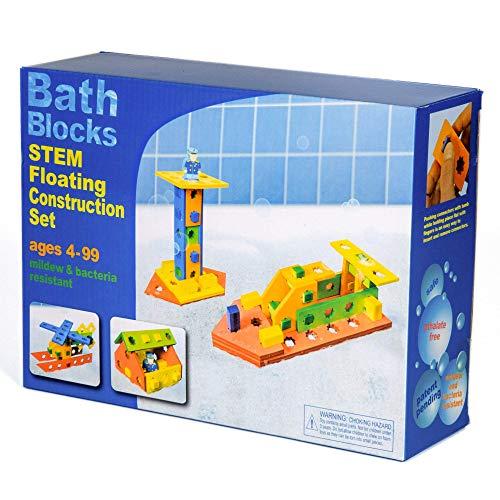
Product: BathBlocks STEM Floating Construction Set
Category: Toys & Games | Building Toys
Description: BathBlocks floating construction set lets children create boats, bridges, towers, houses, and more in the bath.
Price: $24.99
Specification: ProductDimensions:11x8x5inches|ItemWeight:9.6ounces|ShippingWeight:9.6ounces(Viewshippingratesandpolicies)|ASIN:B07V21FT6H|Itemmodelnumber:24050|Manufacturerrecommendedage:36months-8years